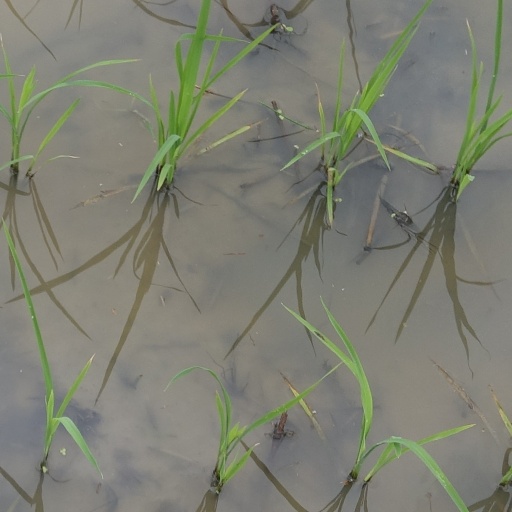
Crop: rice